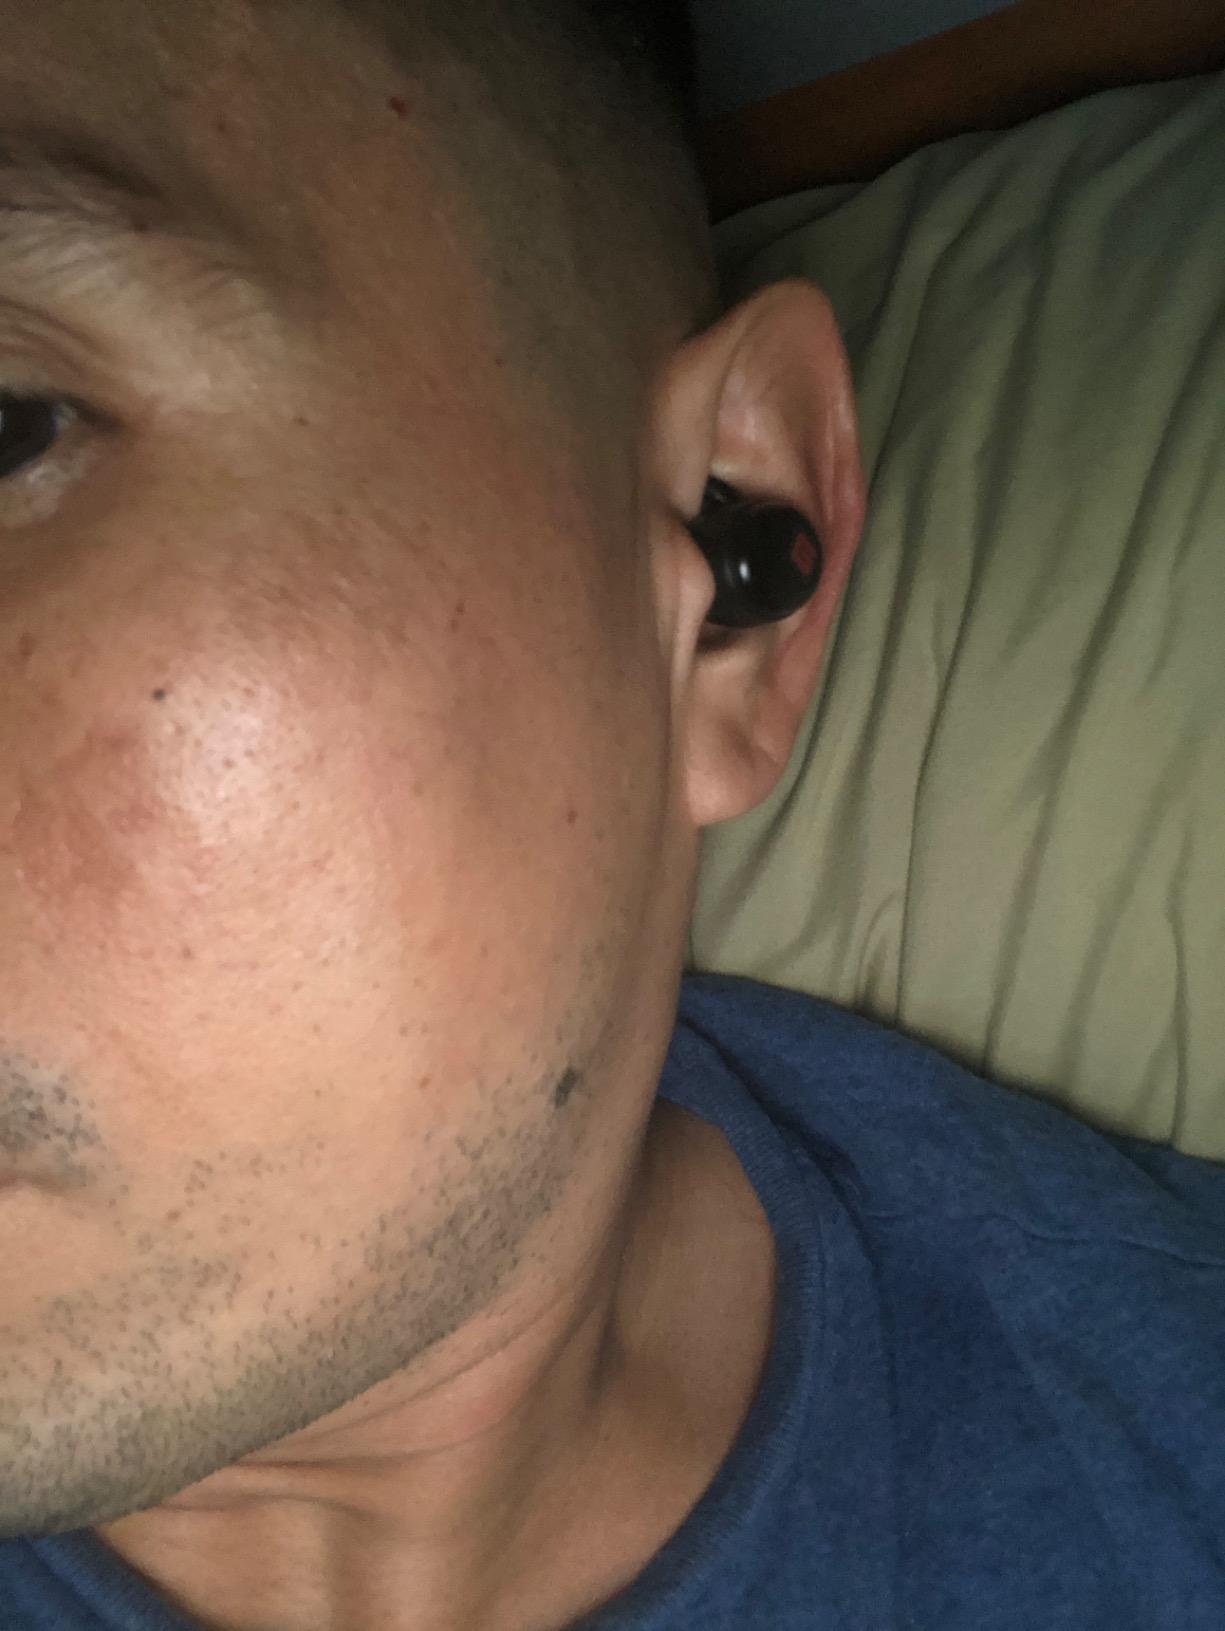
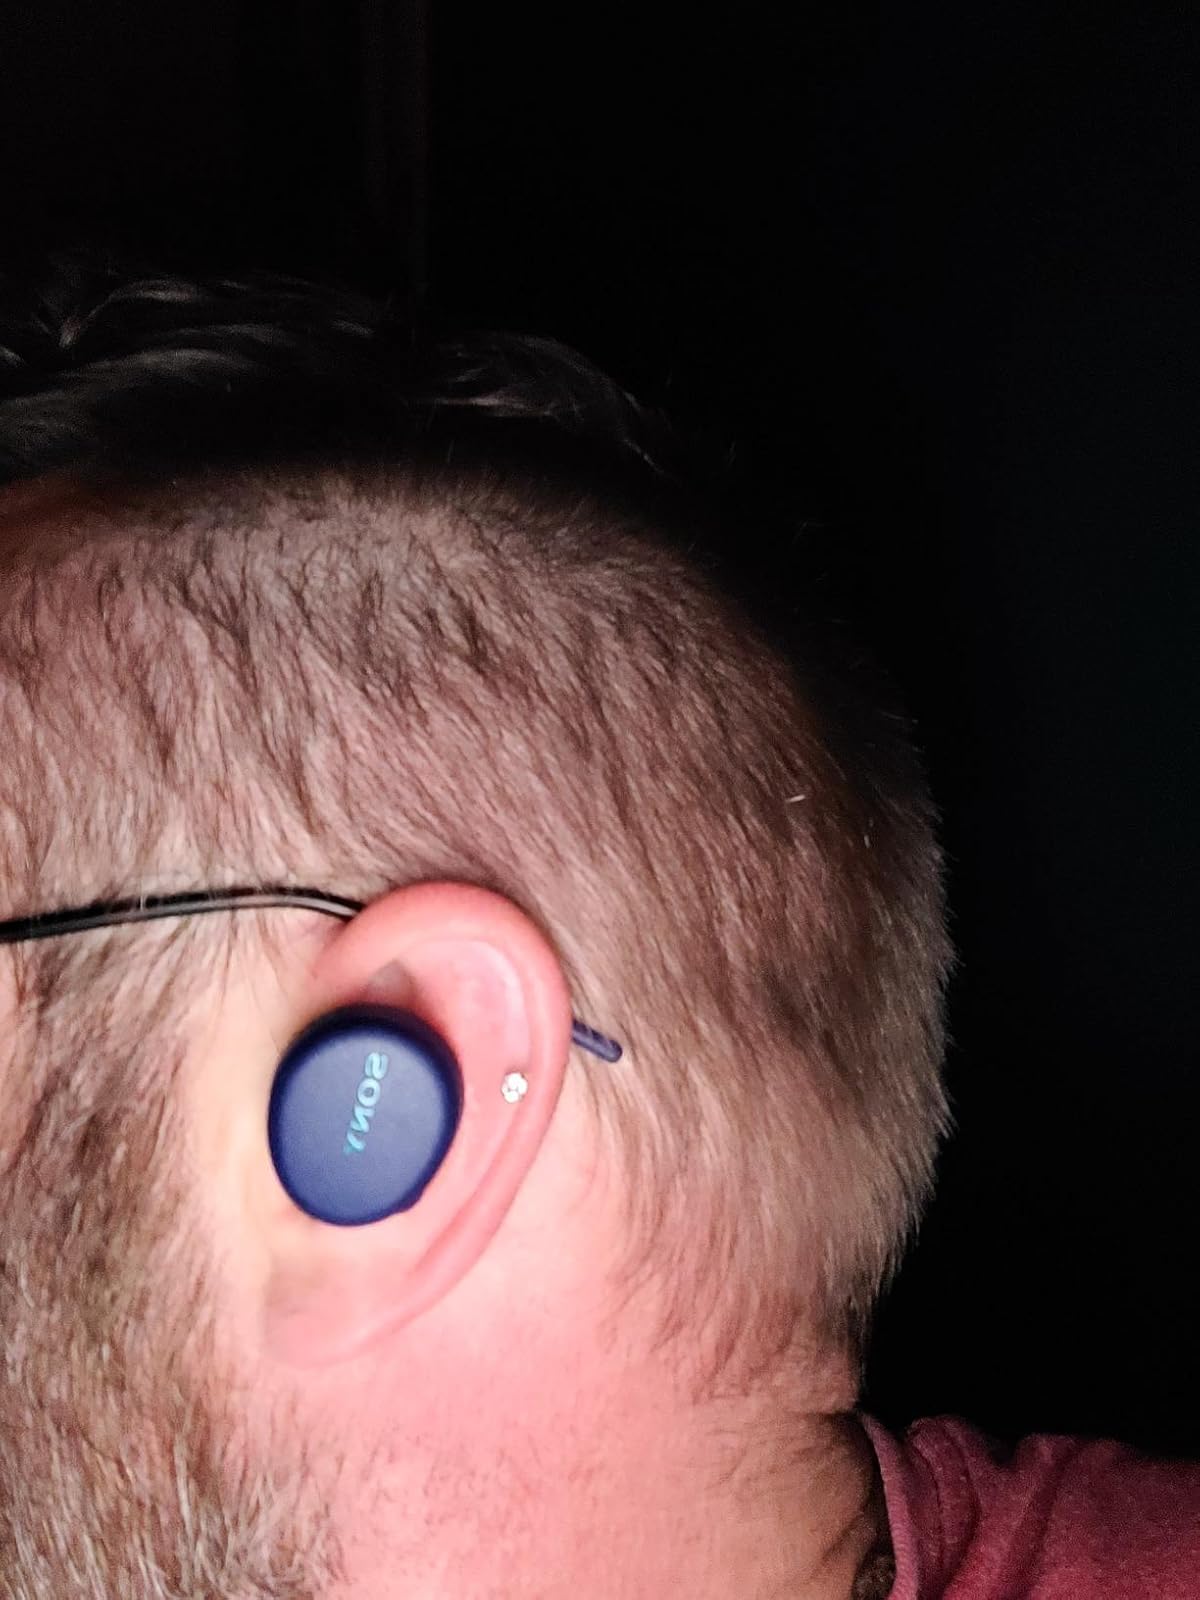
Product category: earbuds
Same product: no